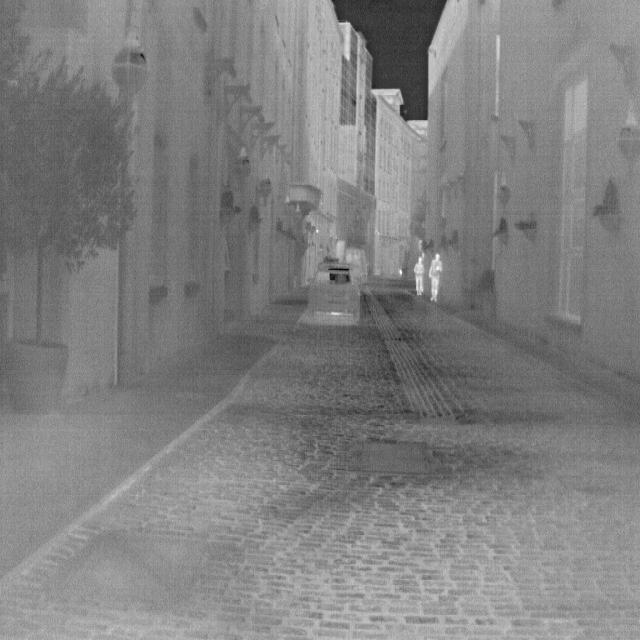
Detected objects:
label: person
label: person